Lole y Manuel

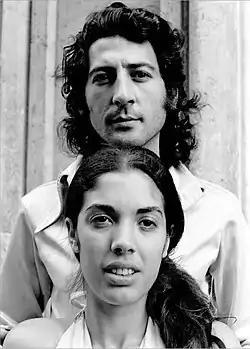

Lole y Manuel was a gitano (Spanish Romani) musical duo formed by singer (1954-) and guitarist (1948-2015). They composed and performed innovative flamenco music between 1972 and 1993.